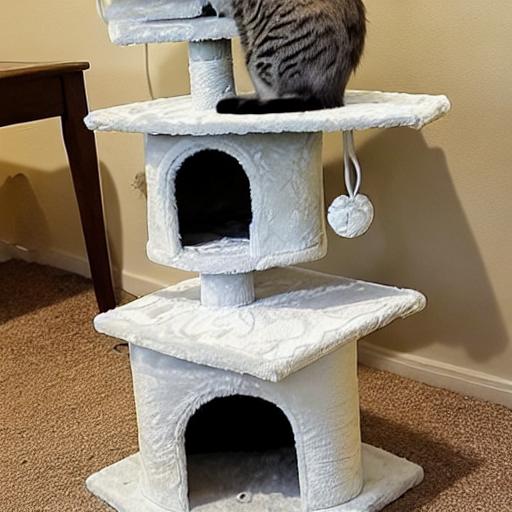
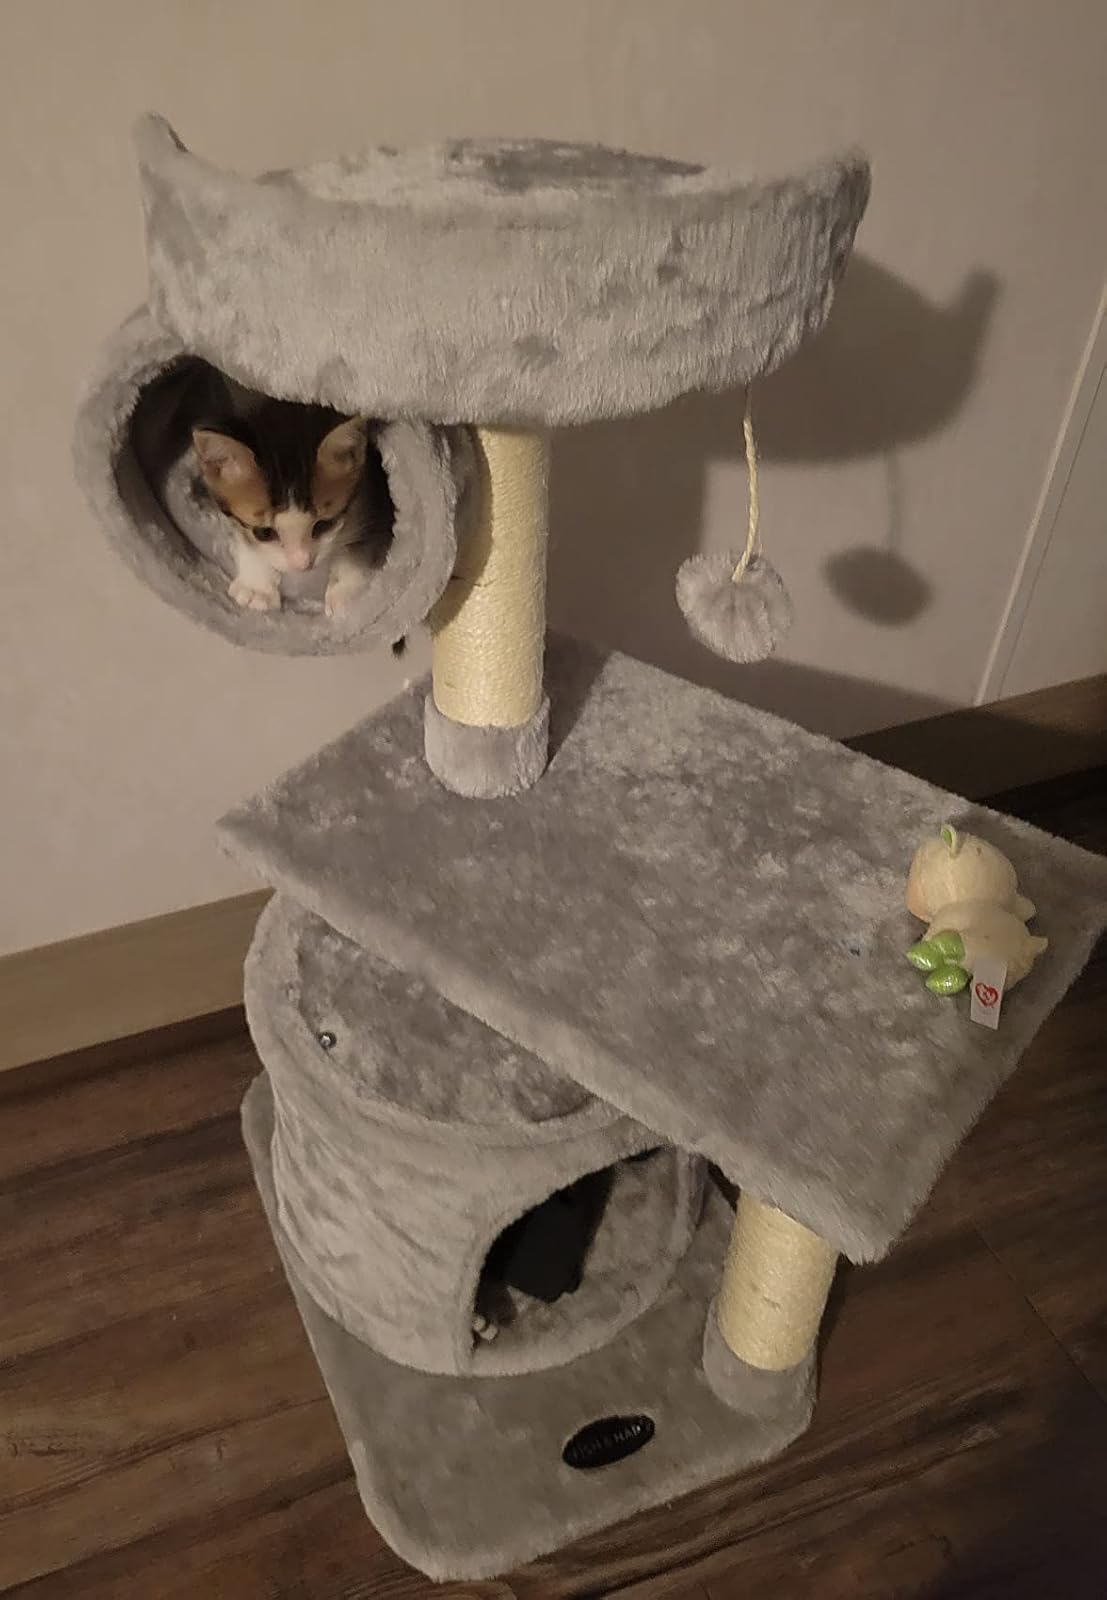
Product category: items_cat tree
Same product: no